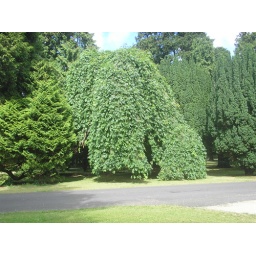
This tree reminds me of a crinalin dress photo taken in the casle grounds Antrim